Trinity College Bridge

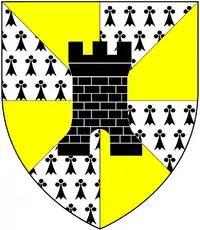

The cost for the bridge's construction was defrayed from a bequest from Dr. Francis Hooper (1694-1763), a Senior Fellow at Trinity College. Consequently, the bridge bears the triple-turreted coat of arms of the Hooper family, as well as that of Trinity College.